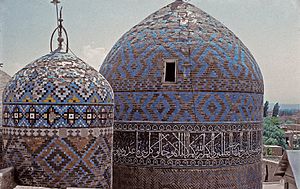
Ardabil
Ardabil er en historisk by i det nordvestlige Iran. Navnet Ardabil kommer fra det zarathustriske Artavil, hvilket betyder et helligt sted. Ardabil er provinsens Ardabil hovedby. Byens indbyggertal er cirka 340.000, hvoraf flertallet er etniske aserbajdsjanere.